Renault Nervasport

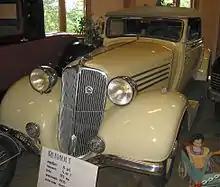
1935 Nervasport ACN 1 Cabriolet

First shown at the 27th Paris Motor Show in October 1933 (although recognized by the French authorities as a distinct model one month earlier), the ZC 2 version received streamlined bodywork reminiscent of a period Chrysler product. The related Nervastella was called the "ZD 2". The body now featured a reclining grille and windshield, more rounded bodies with deeply skirted fenders and an integrated boot. The vent flaps are now larger towards the rear of the car and the front bumper now has a pronounced curving dip in the centre, all of which adds to the streamlined motif. The side-valve engine, while still retaining the stroke and basic structure used for Renault engines since 1905, received an increased bore (now ) for a displacement of . The tax horsepower increased to 28CV. Power remained as before, with this becoming somewhat of a handicap in a market where outputs per litre had begun to climb. Low-end torque increased, however. The wheelbase increased to . Eight naked chassis were delivered to various coachbuilders.